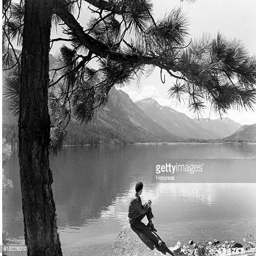
a tourist sitting on a boulder looks